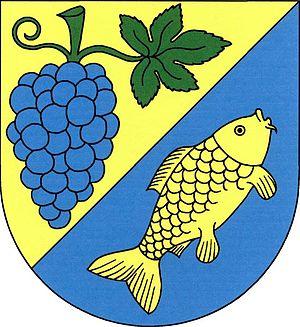
Kyškovice est une commune du district de Litoměřice, dans la région d'Ústí nad Labem, en Tchéquie. Sa population s'élevait à 277 habitants en 2018.